Nevelsky District, Pskov Oblast

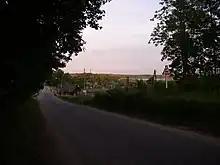
The village of Turichino

The territory of the district is split between the basins of the Lovat and Daugava Rivers. The upper course of the Lovat flows close to the boundaries of the district and the rivers in the eastern part of the district drain into the Lovat. The western part of the district lies in the basin of the Daugava (the Western Dvina). The main river of this basin inside the district is the Ushcha.